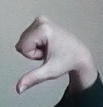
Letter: waw